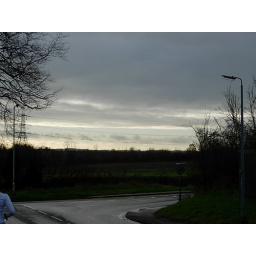
With clouds keeping inside the wires, like lines in the books you have when you're learning to write